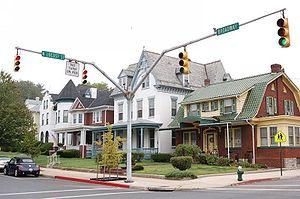
La prévention routière, ou sécurité routière, est l'ensemble des mesures mises en place pour empêcher les usagers de la route d'être tués ou gravement blessés dans les accidents de la route, ou en atténuer les conséquences. Les usagers de la route sont les piétons, les cyclistes, les automobilistes et leurs passagers, les chauffeurs de poids-lourd, et les passagers des transports publics routiers, etc. Il s'agit d'un enjeux sociétal majeur.